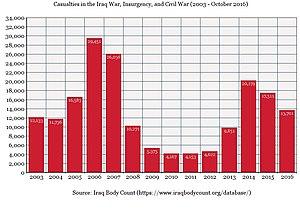
La seconde guerre confessionnelle irakienne ou seconde guerre civile irakienne est une phase de la guerre d'Irak qui a commencé le 30 décembre 2013 et s'est officiellement achevée le 9 décembre 2017. Elle fait suite à la première guerre confessionnelle irakienne, qui s'est déroulée de 2006 à 2009.
La guérilla irakienne désigne dans les médias l'ensemble des groupes luttant, à un moment ou un autre, contre la coalition militaire en Irak dirigée par les États-Unis et les forces du gouvernement irakien pendant la guerre d'Irak après l'opération liberté irakienne en 2003 qui fait tomber le gouvernement du Parti Baas.